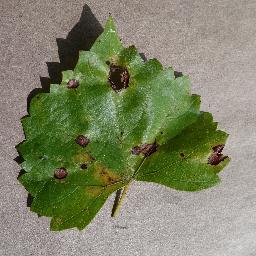
Label: Grape___Black_rot